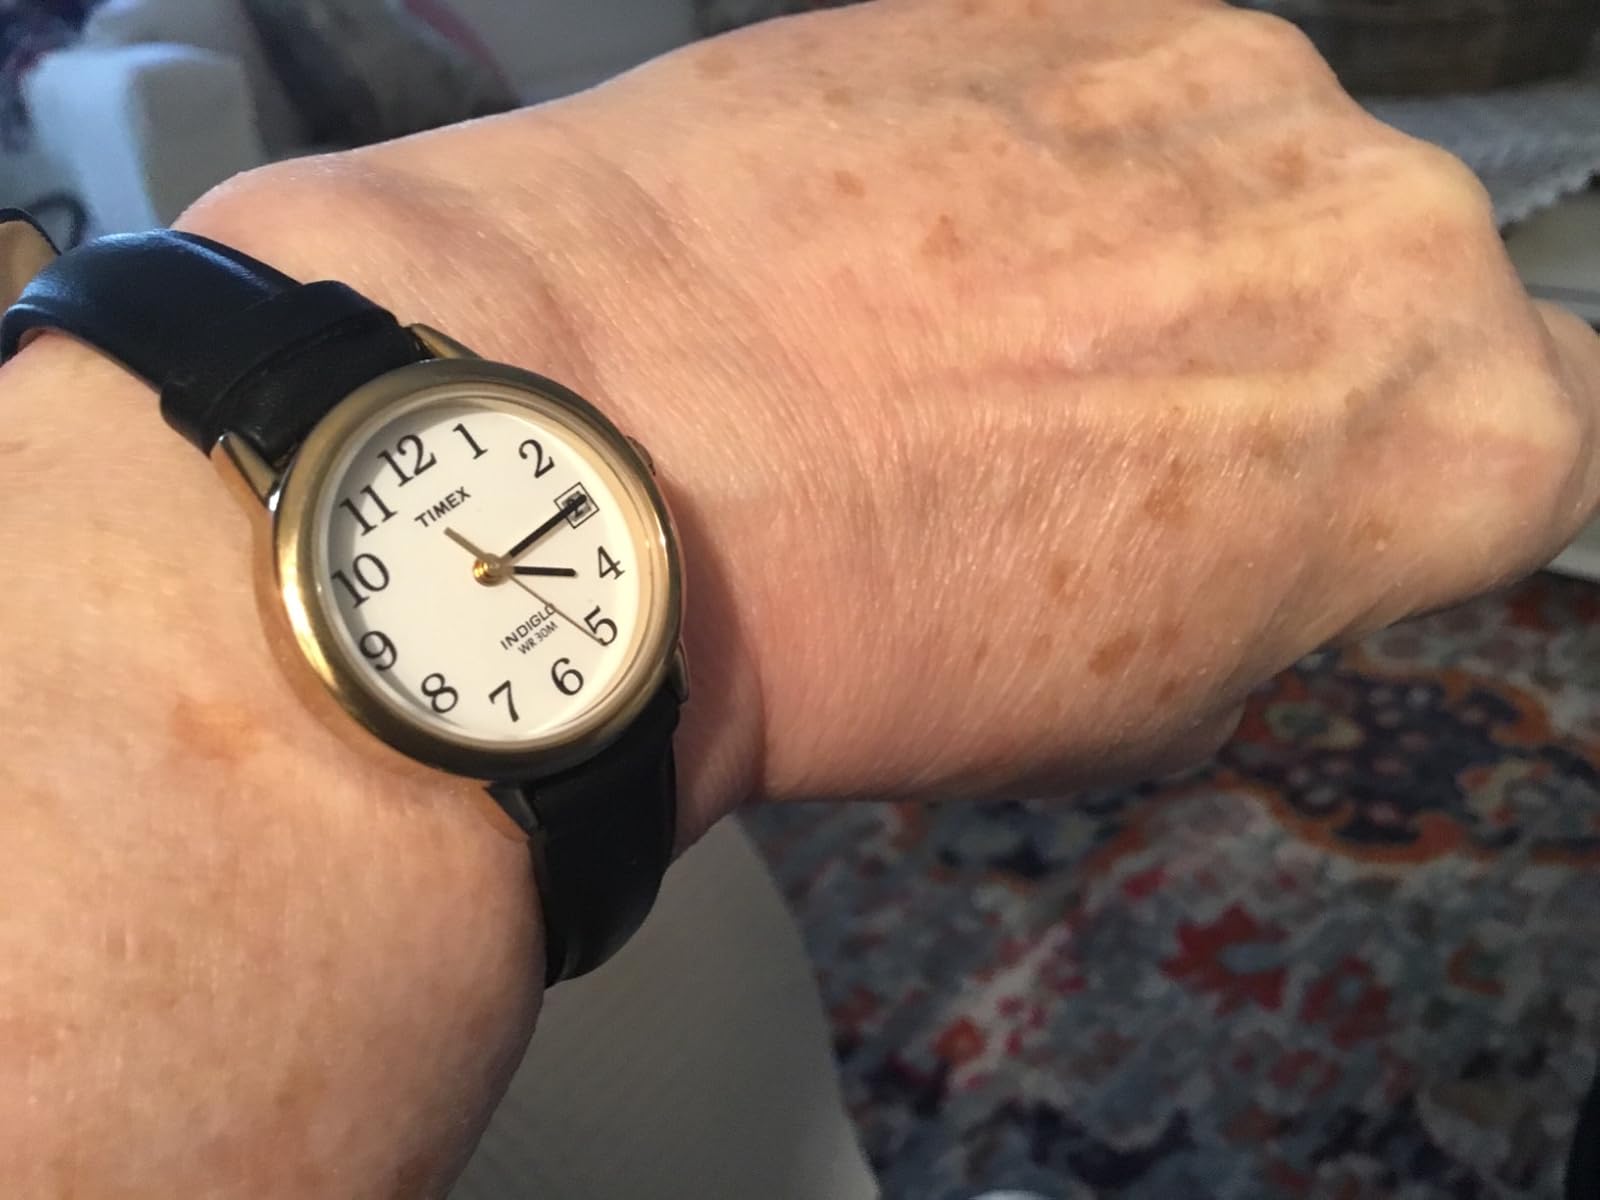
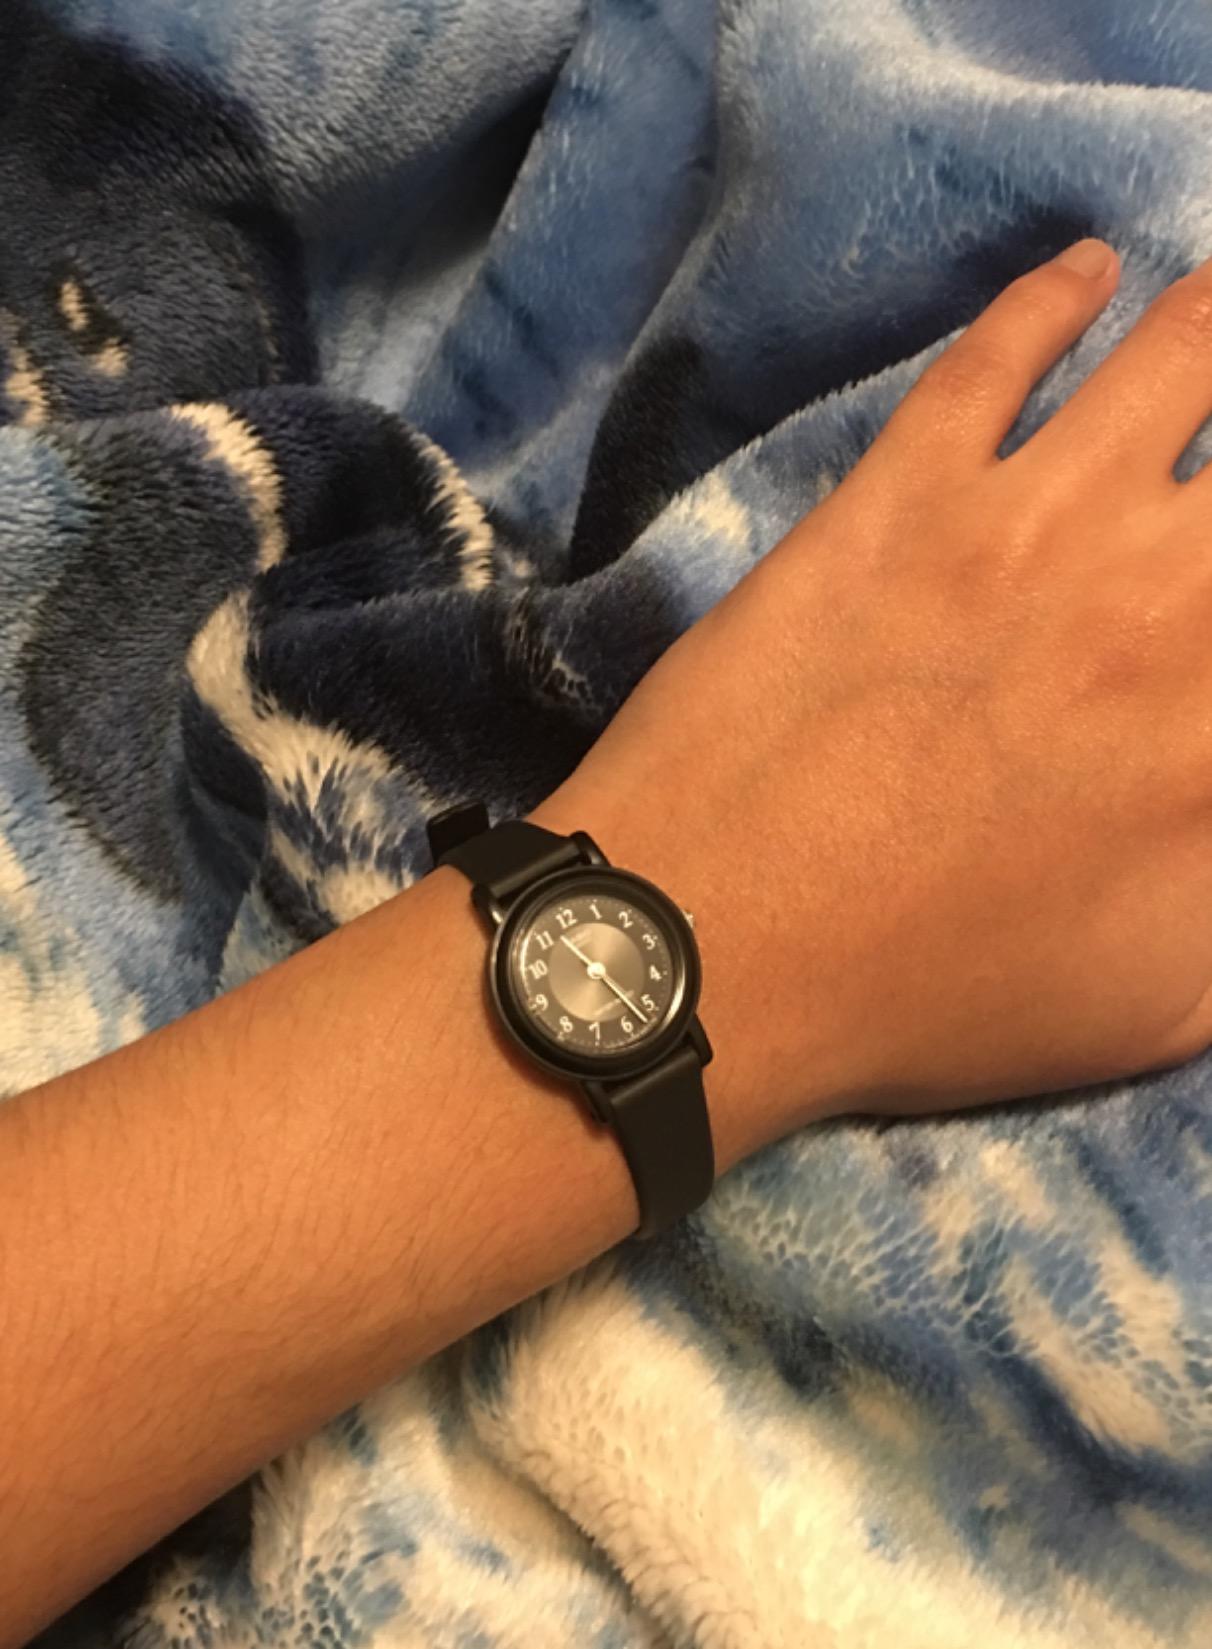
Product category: accessories_watch
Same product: no